Adept (band)

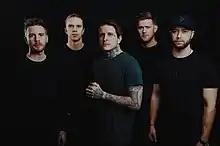
Adept 2019

Adept is a Swedish metalcore band from Trosa. Formed in 2004, the band currently consists of vocalist Robert Ljung, guitarists Gustav Lithammer and Kasper Larcombe-Tronstad, bassist Filip Brandelius and drummer Gabriel Hellmark. Adept have released three EPs and four studio albums to date, including "Another Year of Disaster" in 2009, "Death Dealers" in 2011, "Silence the World" in 2013, and "Sleepless" in 2016. After pausing band activities at the onset of the COVID-19 pandemic, Adept returned to the stage in November 2024 for a 20th anniversary show at Corefest in Stuttgart, Germany. In early 2025, Adept released three new songs and announced their fifth studio album, "Blood Covenant", to be released in October 2025.